Hecate

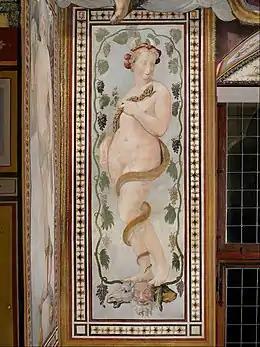
"Hecate the Moon", fresco by Francesco de' Rossi, c. 1543–1545)

Cult images and altars of Hecate in her triplicate or trimorphic form were placed at three-way crossroads (though they also appeared before private homes and in front of city gates). In what appears to be a 7th-century indication of the survival of cult practices of this general sort, Saint Eligius, in his "Sermo" warns the sick among his recently converted flock in Flanders against putting "devilish charms at springs or trees or crossroads", and, according to Saint Ouen would urge them "No Christian should make or render any devotion to the deities of the trivium, where three roads meet...".